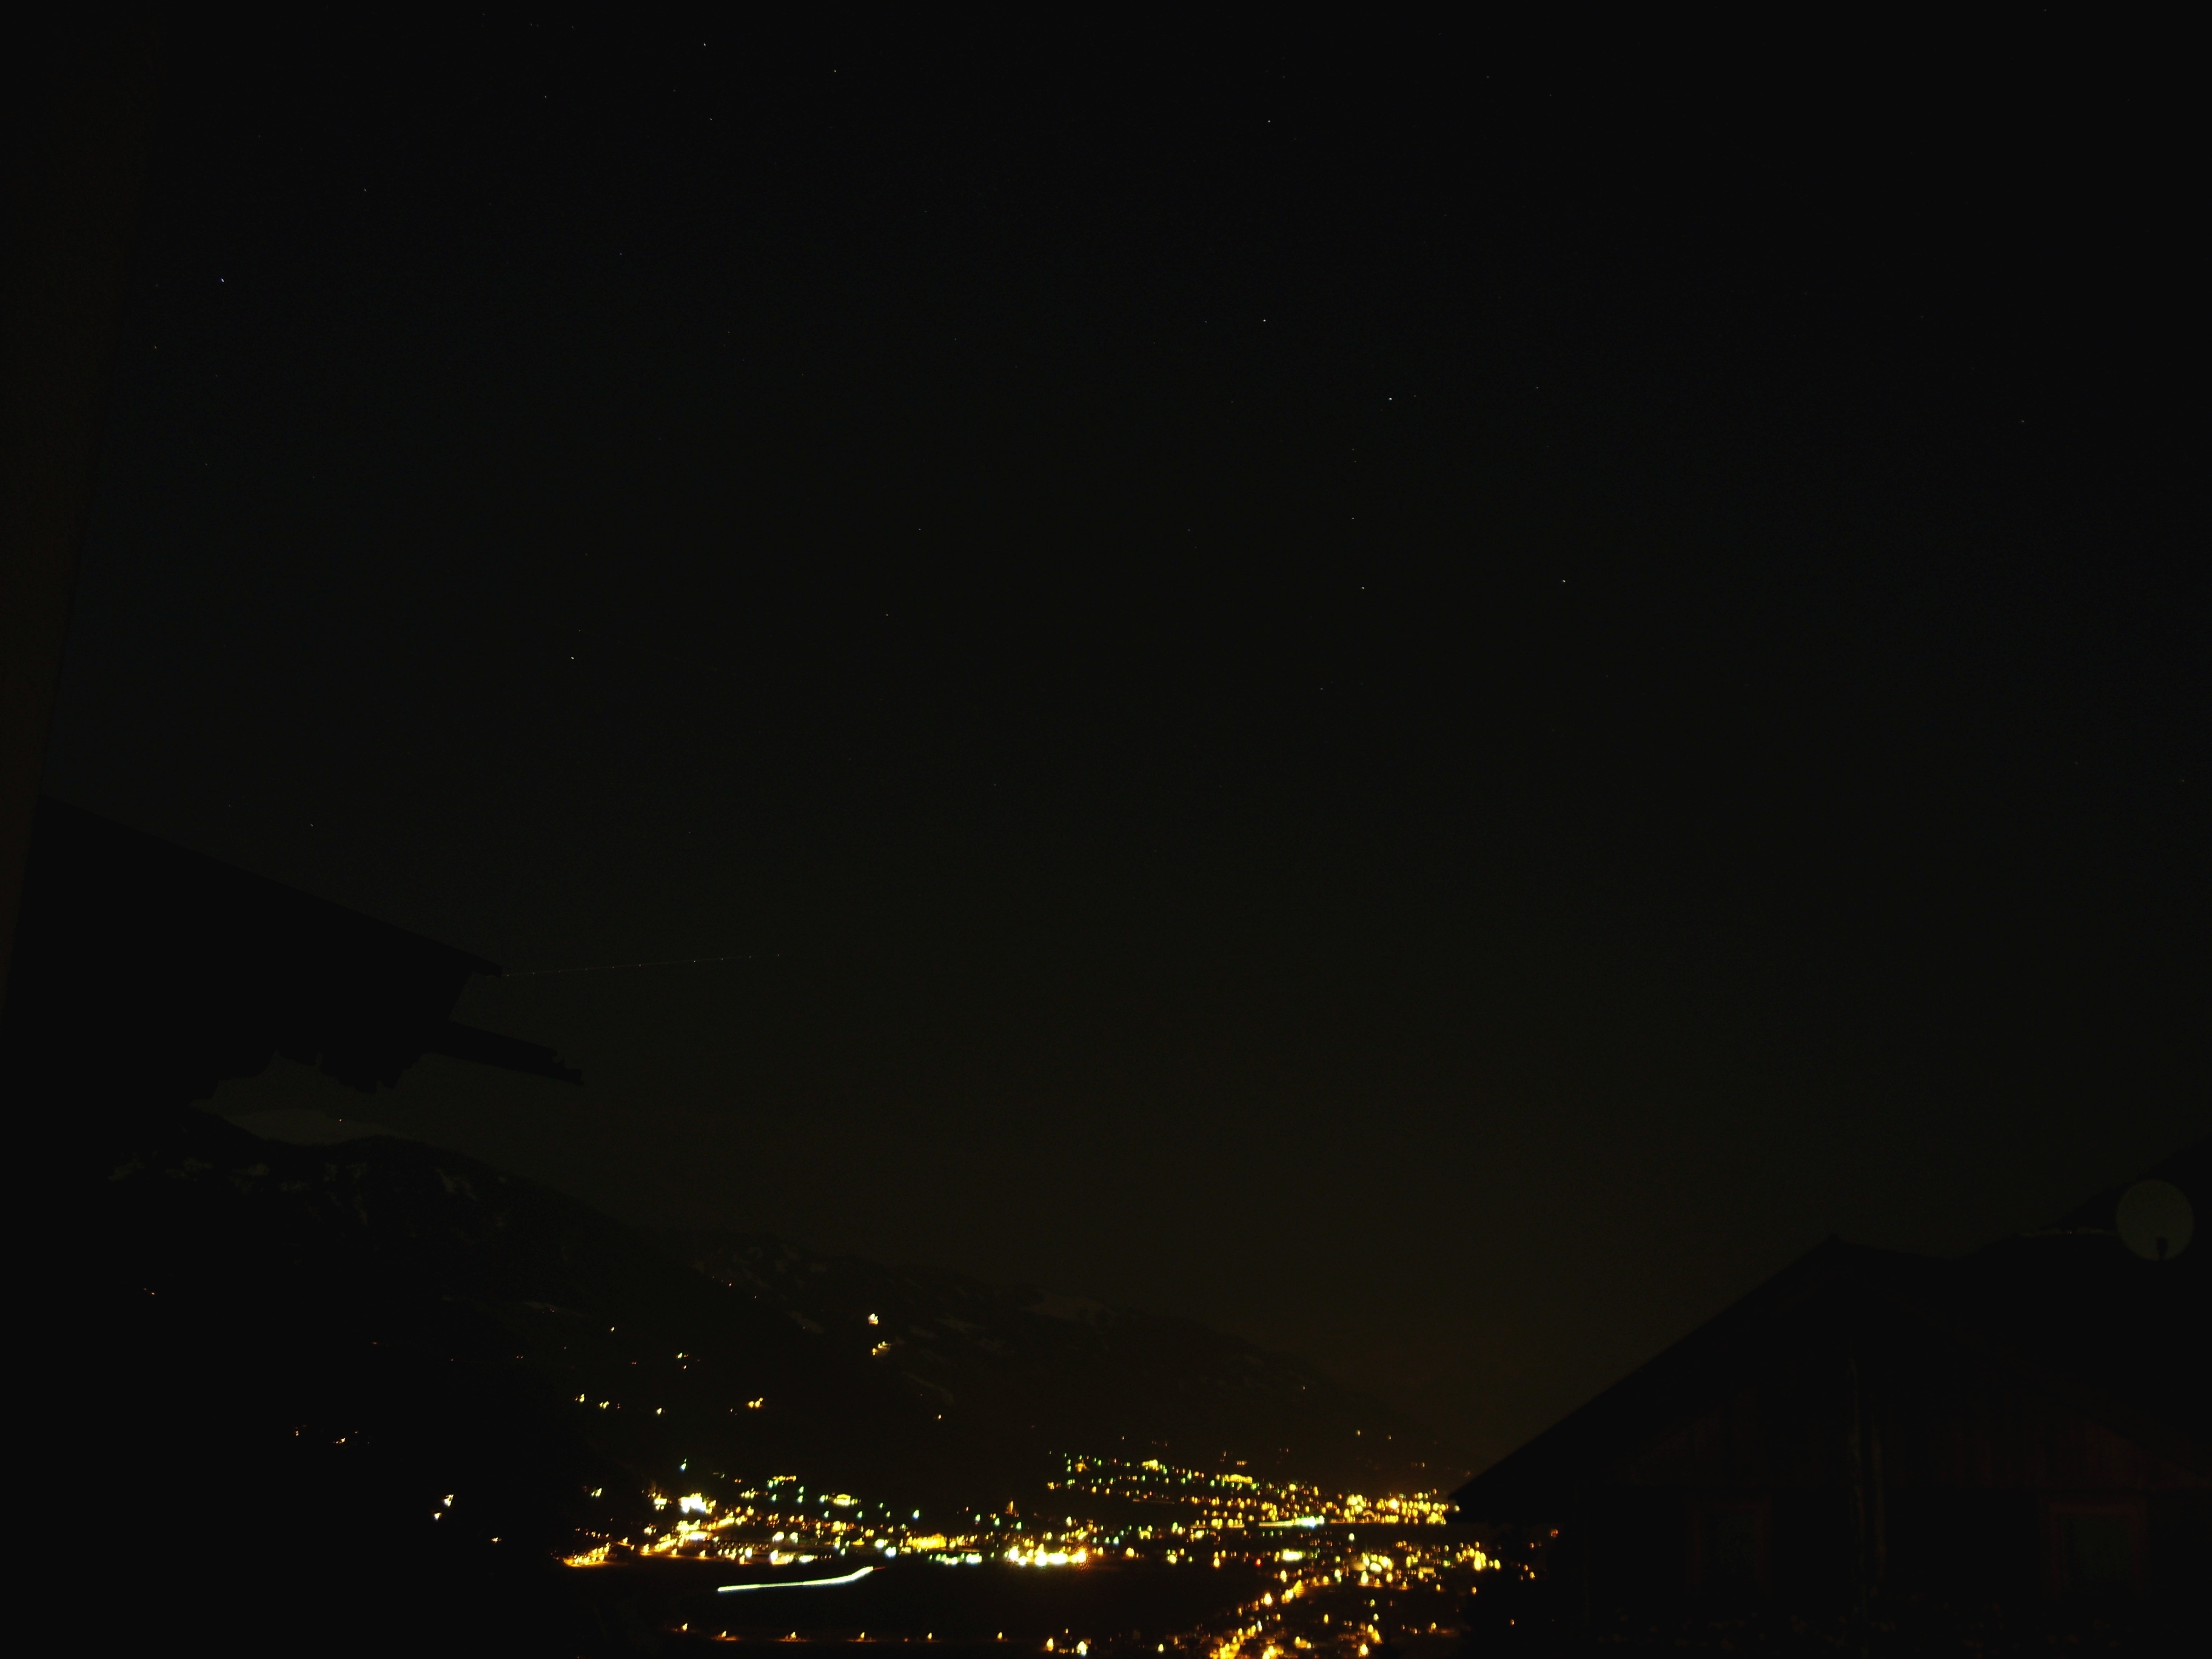
sky, night, atmosphere, dusk, darkness, moonlight, midnight